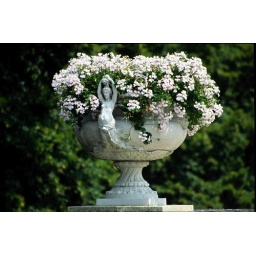
This flowers are taken in the garden of the castle of Chenonceaux / Loire / France